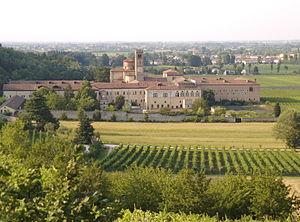
Les monuments nationaux italiens sont des sites ou des zones que l’État italien considèrent comme ayant des caractéristiques particulières et les placer en tant que points de symboles de référence à la communauté nationale.